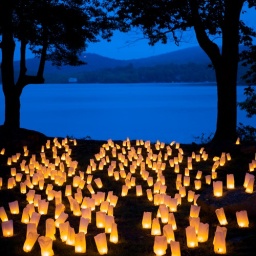
about 300 tealights in wax paper bags